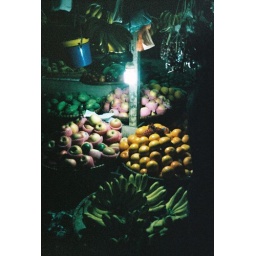
A fruit booth in the Bauan market